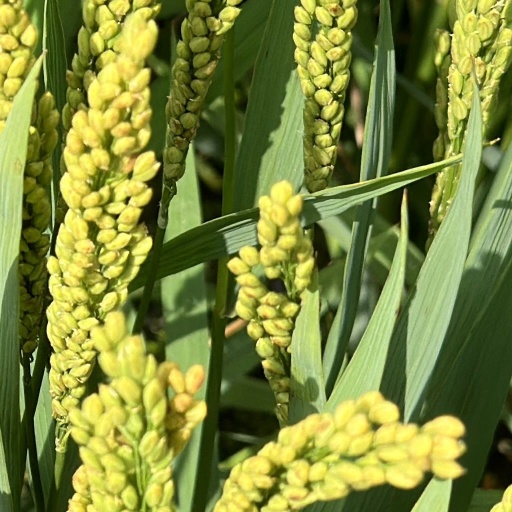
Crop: rice